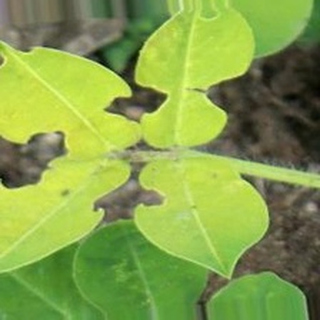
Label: groundnut_nutrition_deficiency